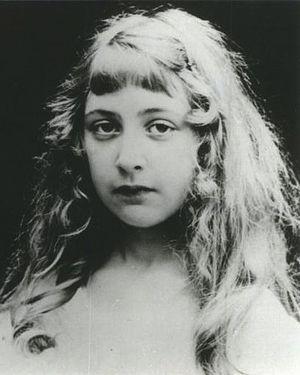
Agatha Christie, née Agatha Mary Clarissa Miller le 15 septembre 1890 à Torquay et morte le 12 janvier 1976 à Wallingford, est une femme de lettres britannique, auteur de nombreux romans policiers. Son nom est associé à celui de ses deux héros : Hercule Poirot, détective professionnel belge, et Miss Marple, détective amateur. On la surnomme « la reine du crime ». En effet, Agatha Christie est l'un des écrivains les plus importants et novateurs du genre policier. Elle a aussi écrit plusieurs romans, dont quelques histoires sentimentales, sous le pseudonyme de Mary Westmacott.